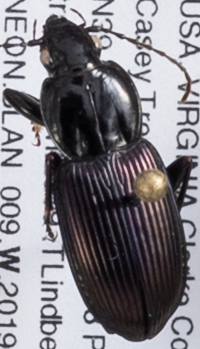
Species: Pterostichus trinarius
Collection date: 2019-04-23
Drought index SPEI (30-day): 0.41
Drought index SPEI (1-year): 2.09
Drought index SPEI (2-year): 2.09